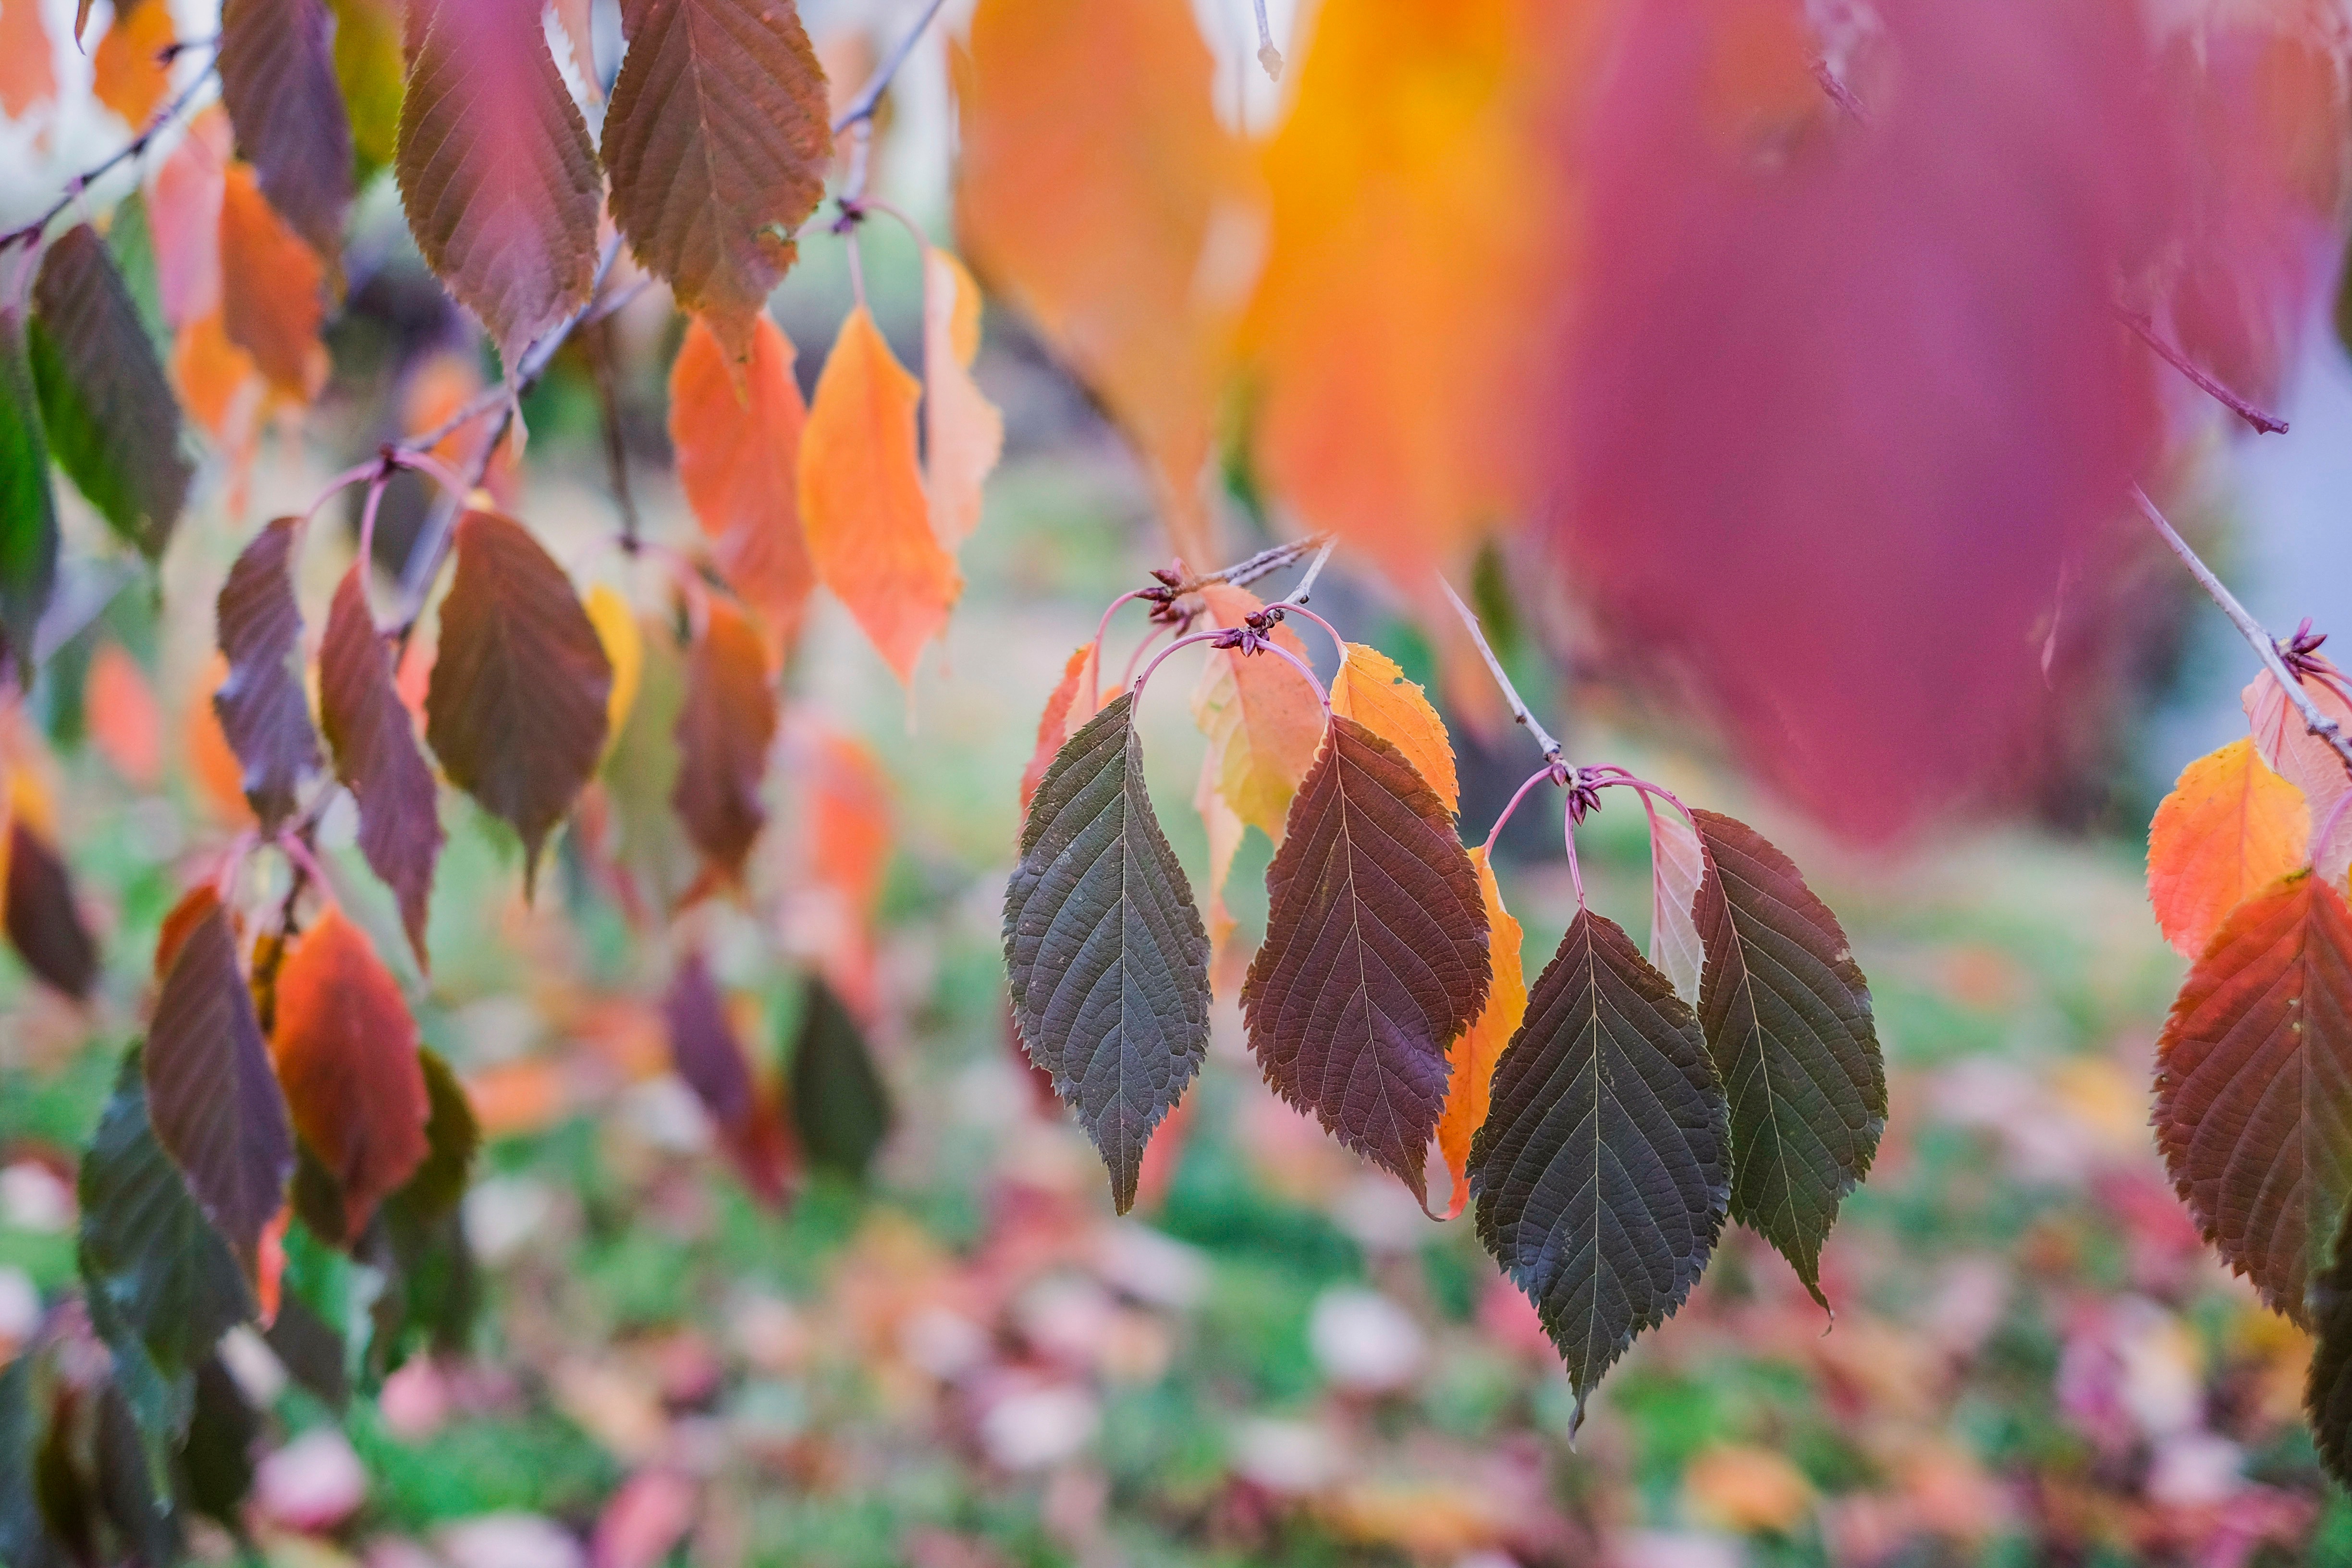
tree, nature, branch, blossom, plant, sunlight, leaf, flower, petal, color, autumn, botany, flora, season, wildflower, shrub, macro photography, flowering plant, land plant